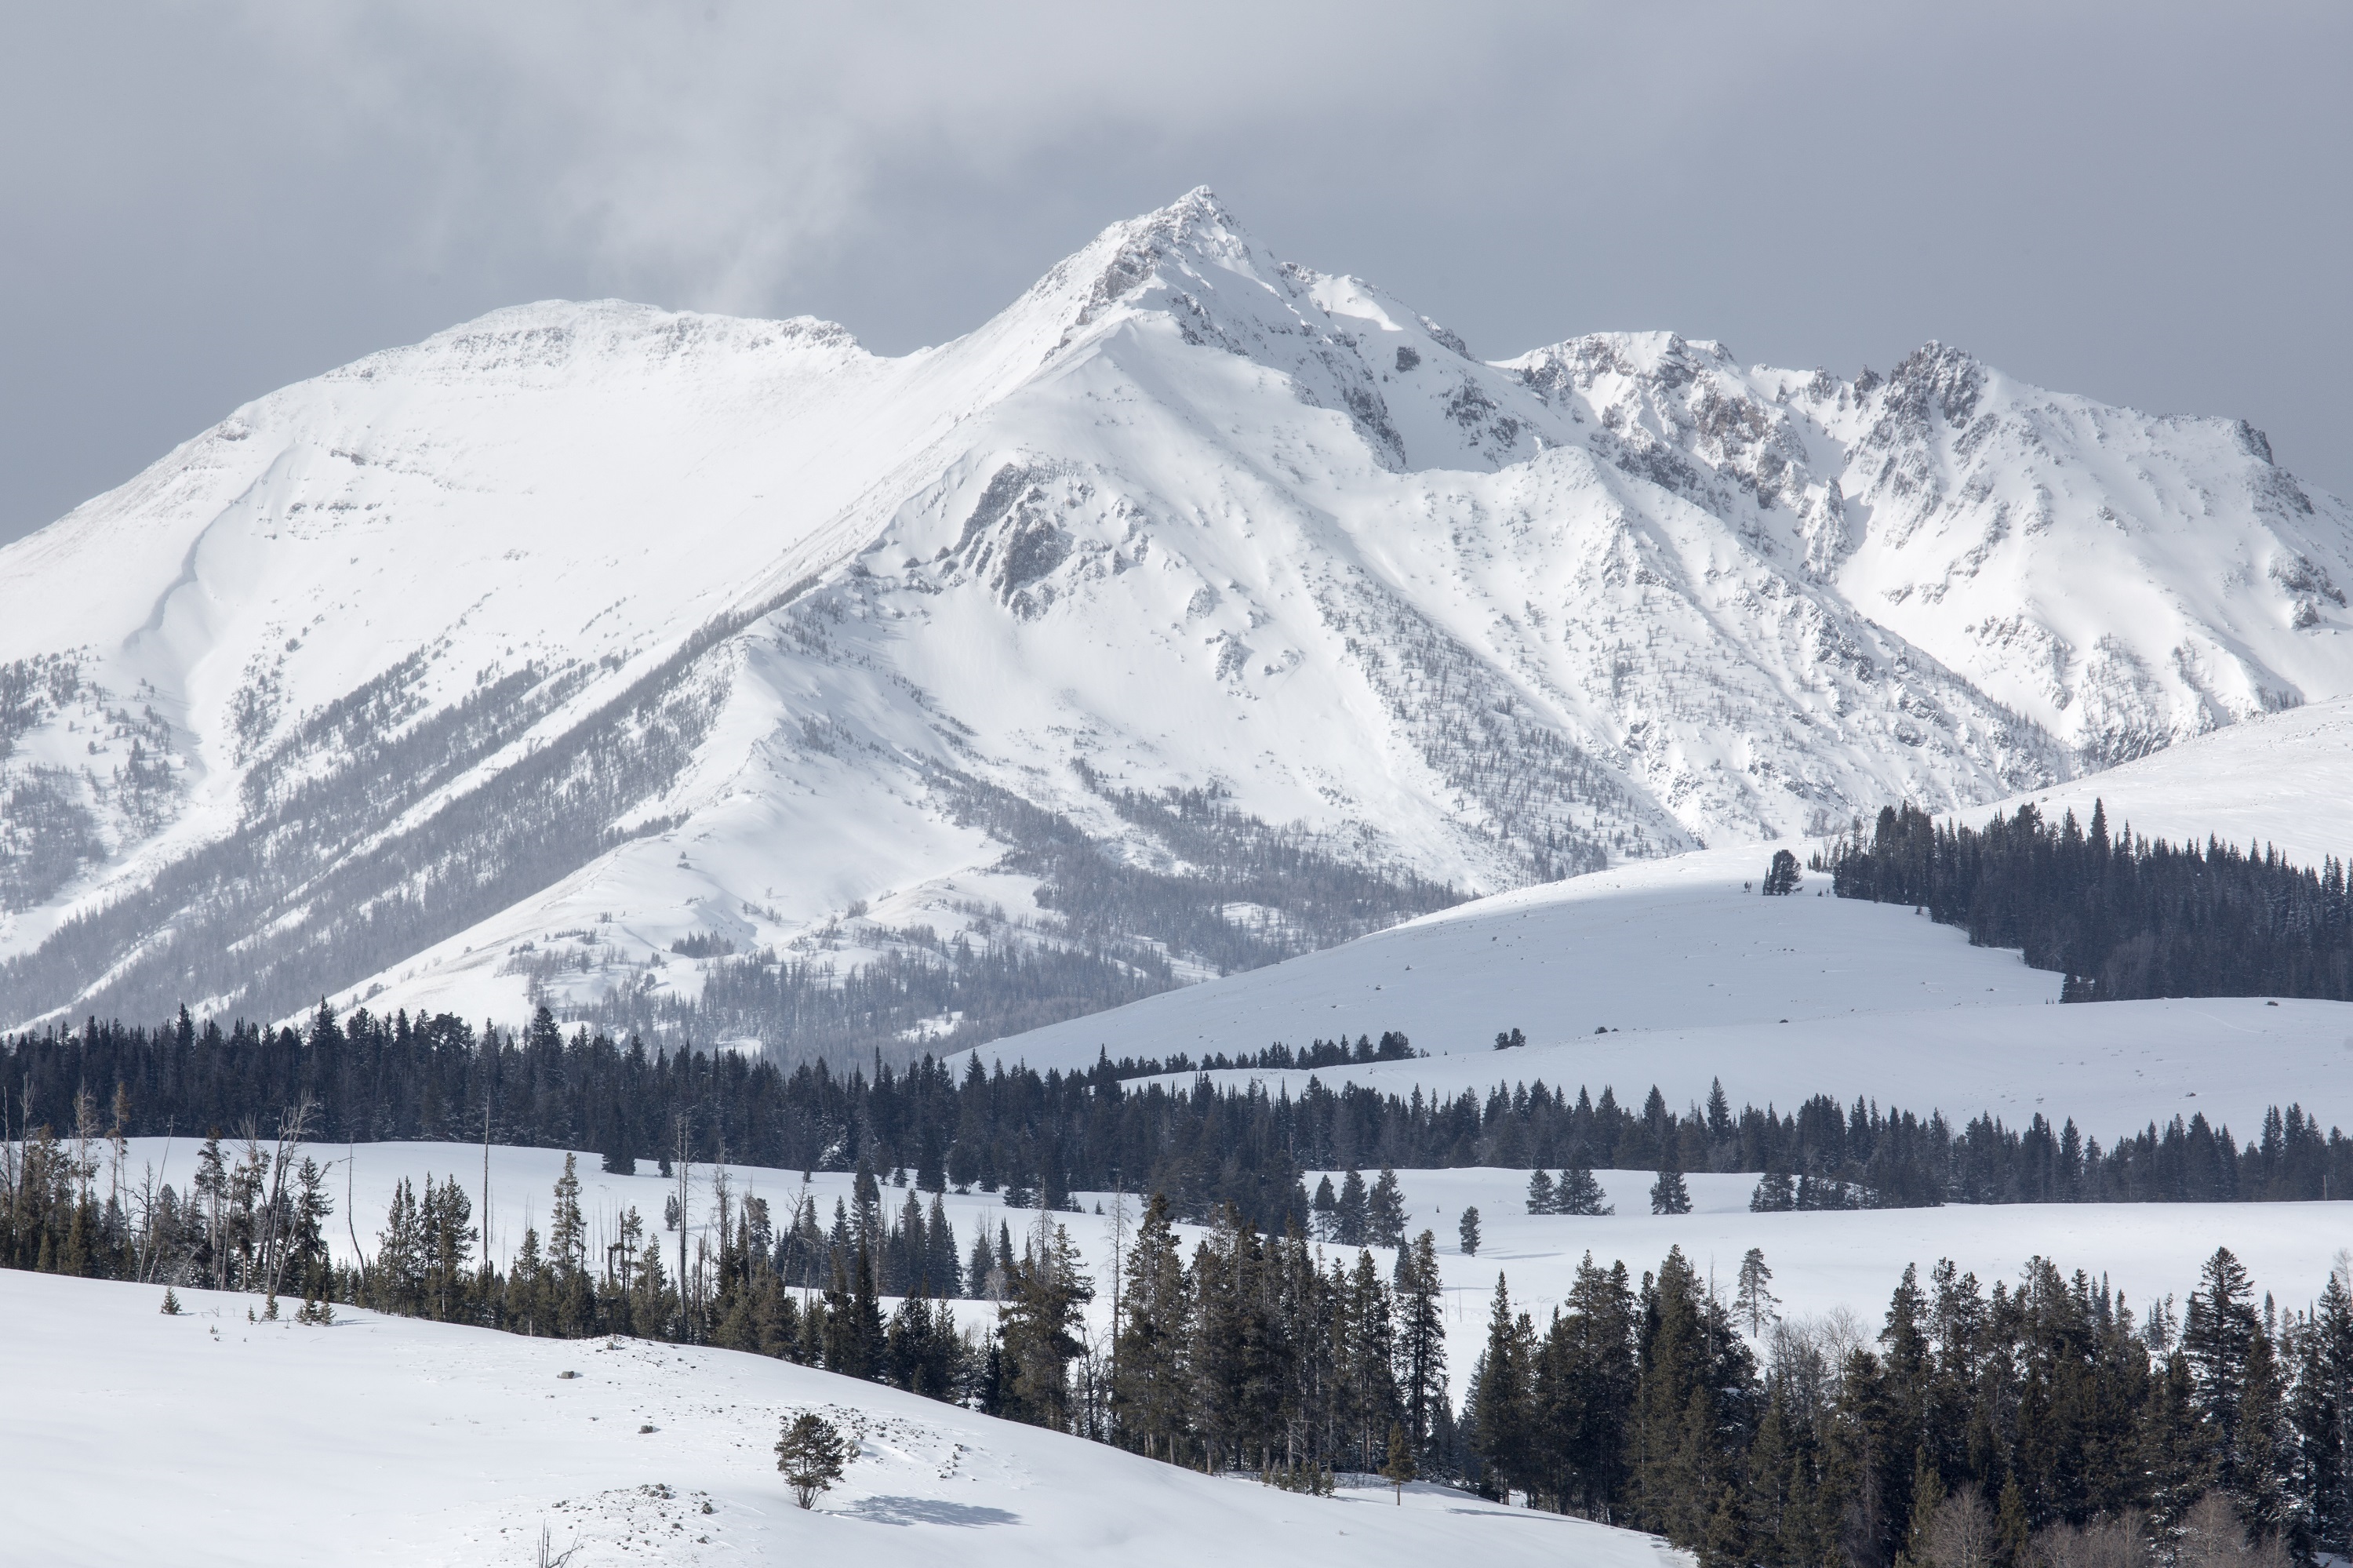
landscape, nature, wilderness, mountain, snow, cold, winter, mountain range, scenic, weather, usa, alpine, skiing, season, ridge, trees, resort, mountains, alps, ski, piste, montana, yellowstone national park, landform, ski touring, ski mountaineering, ski equipment, geographical feature, mountainous landforms, geological phenomenon, electric peak, gallatin range